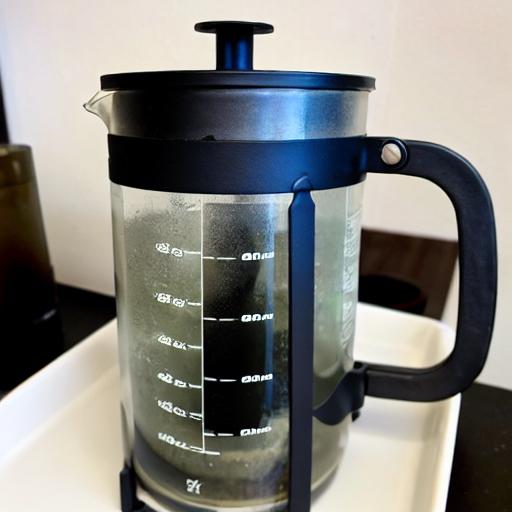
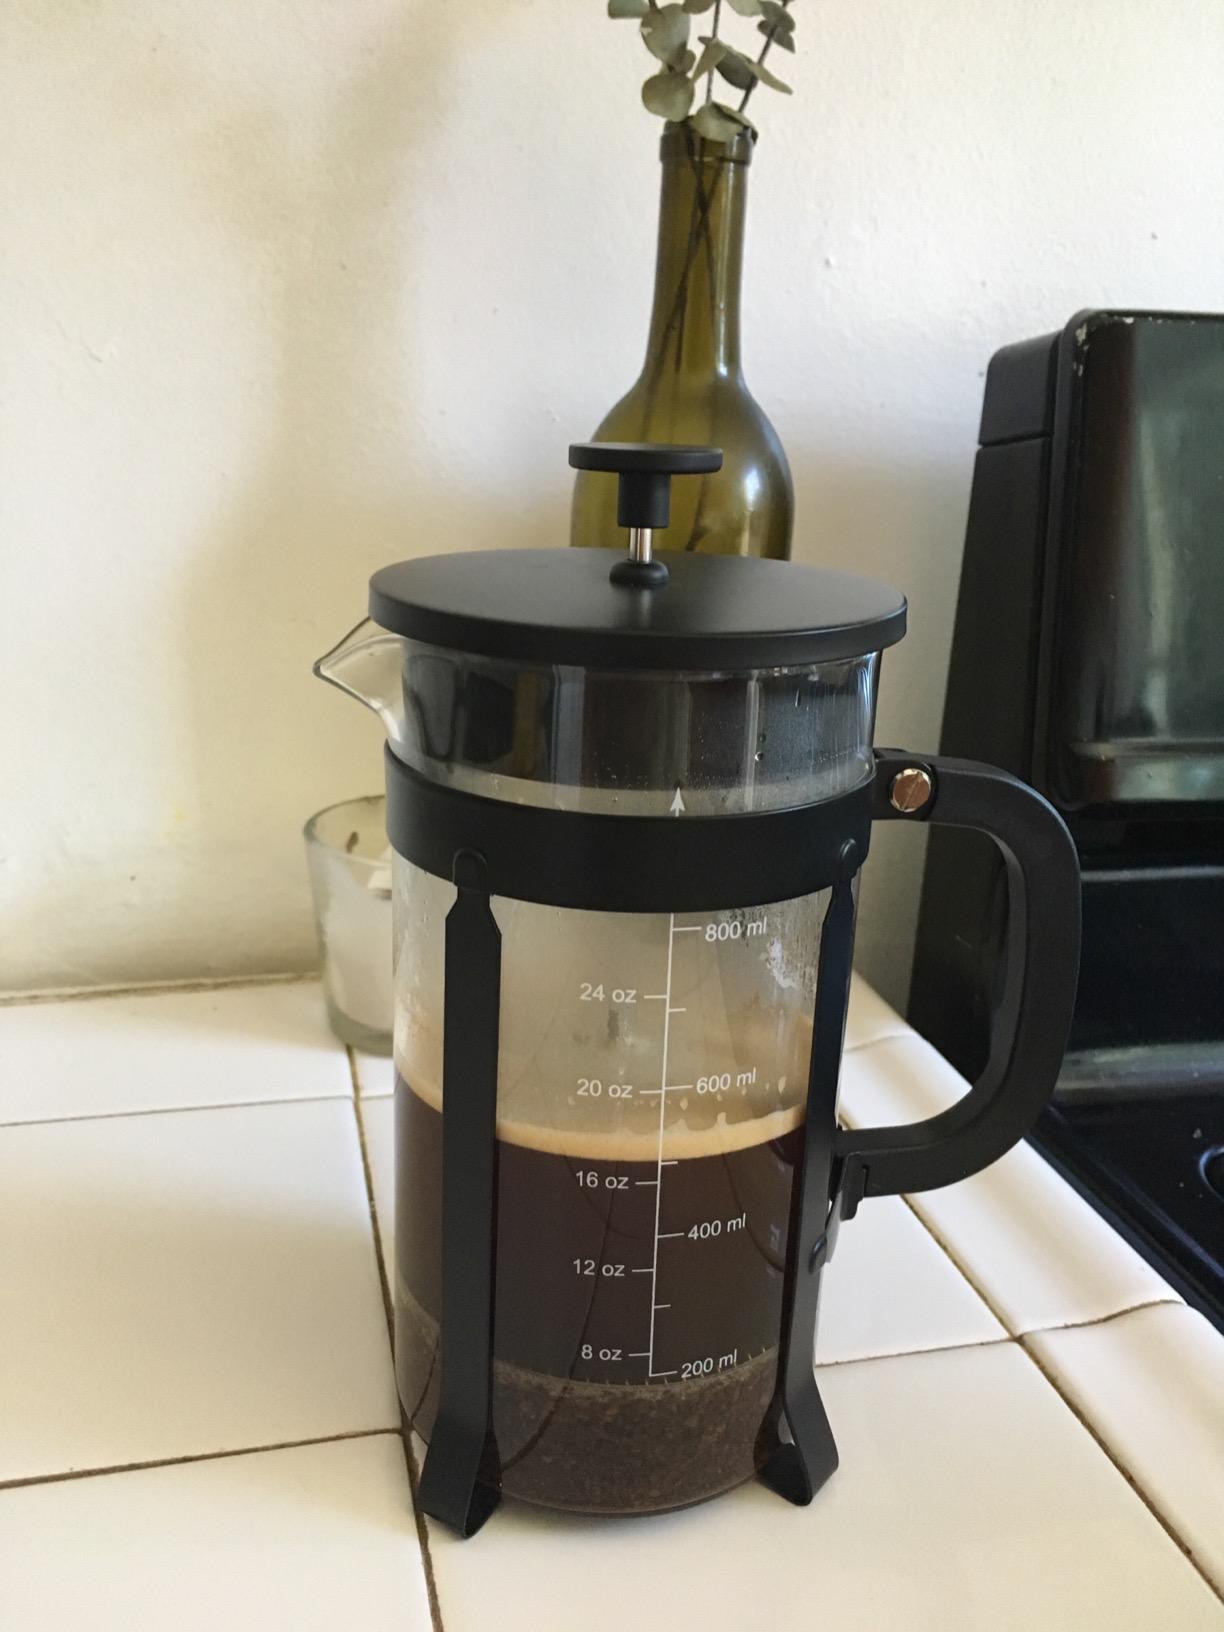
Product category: items_tea
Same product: no